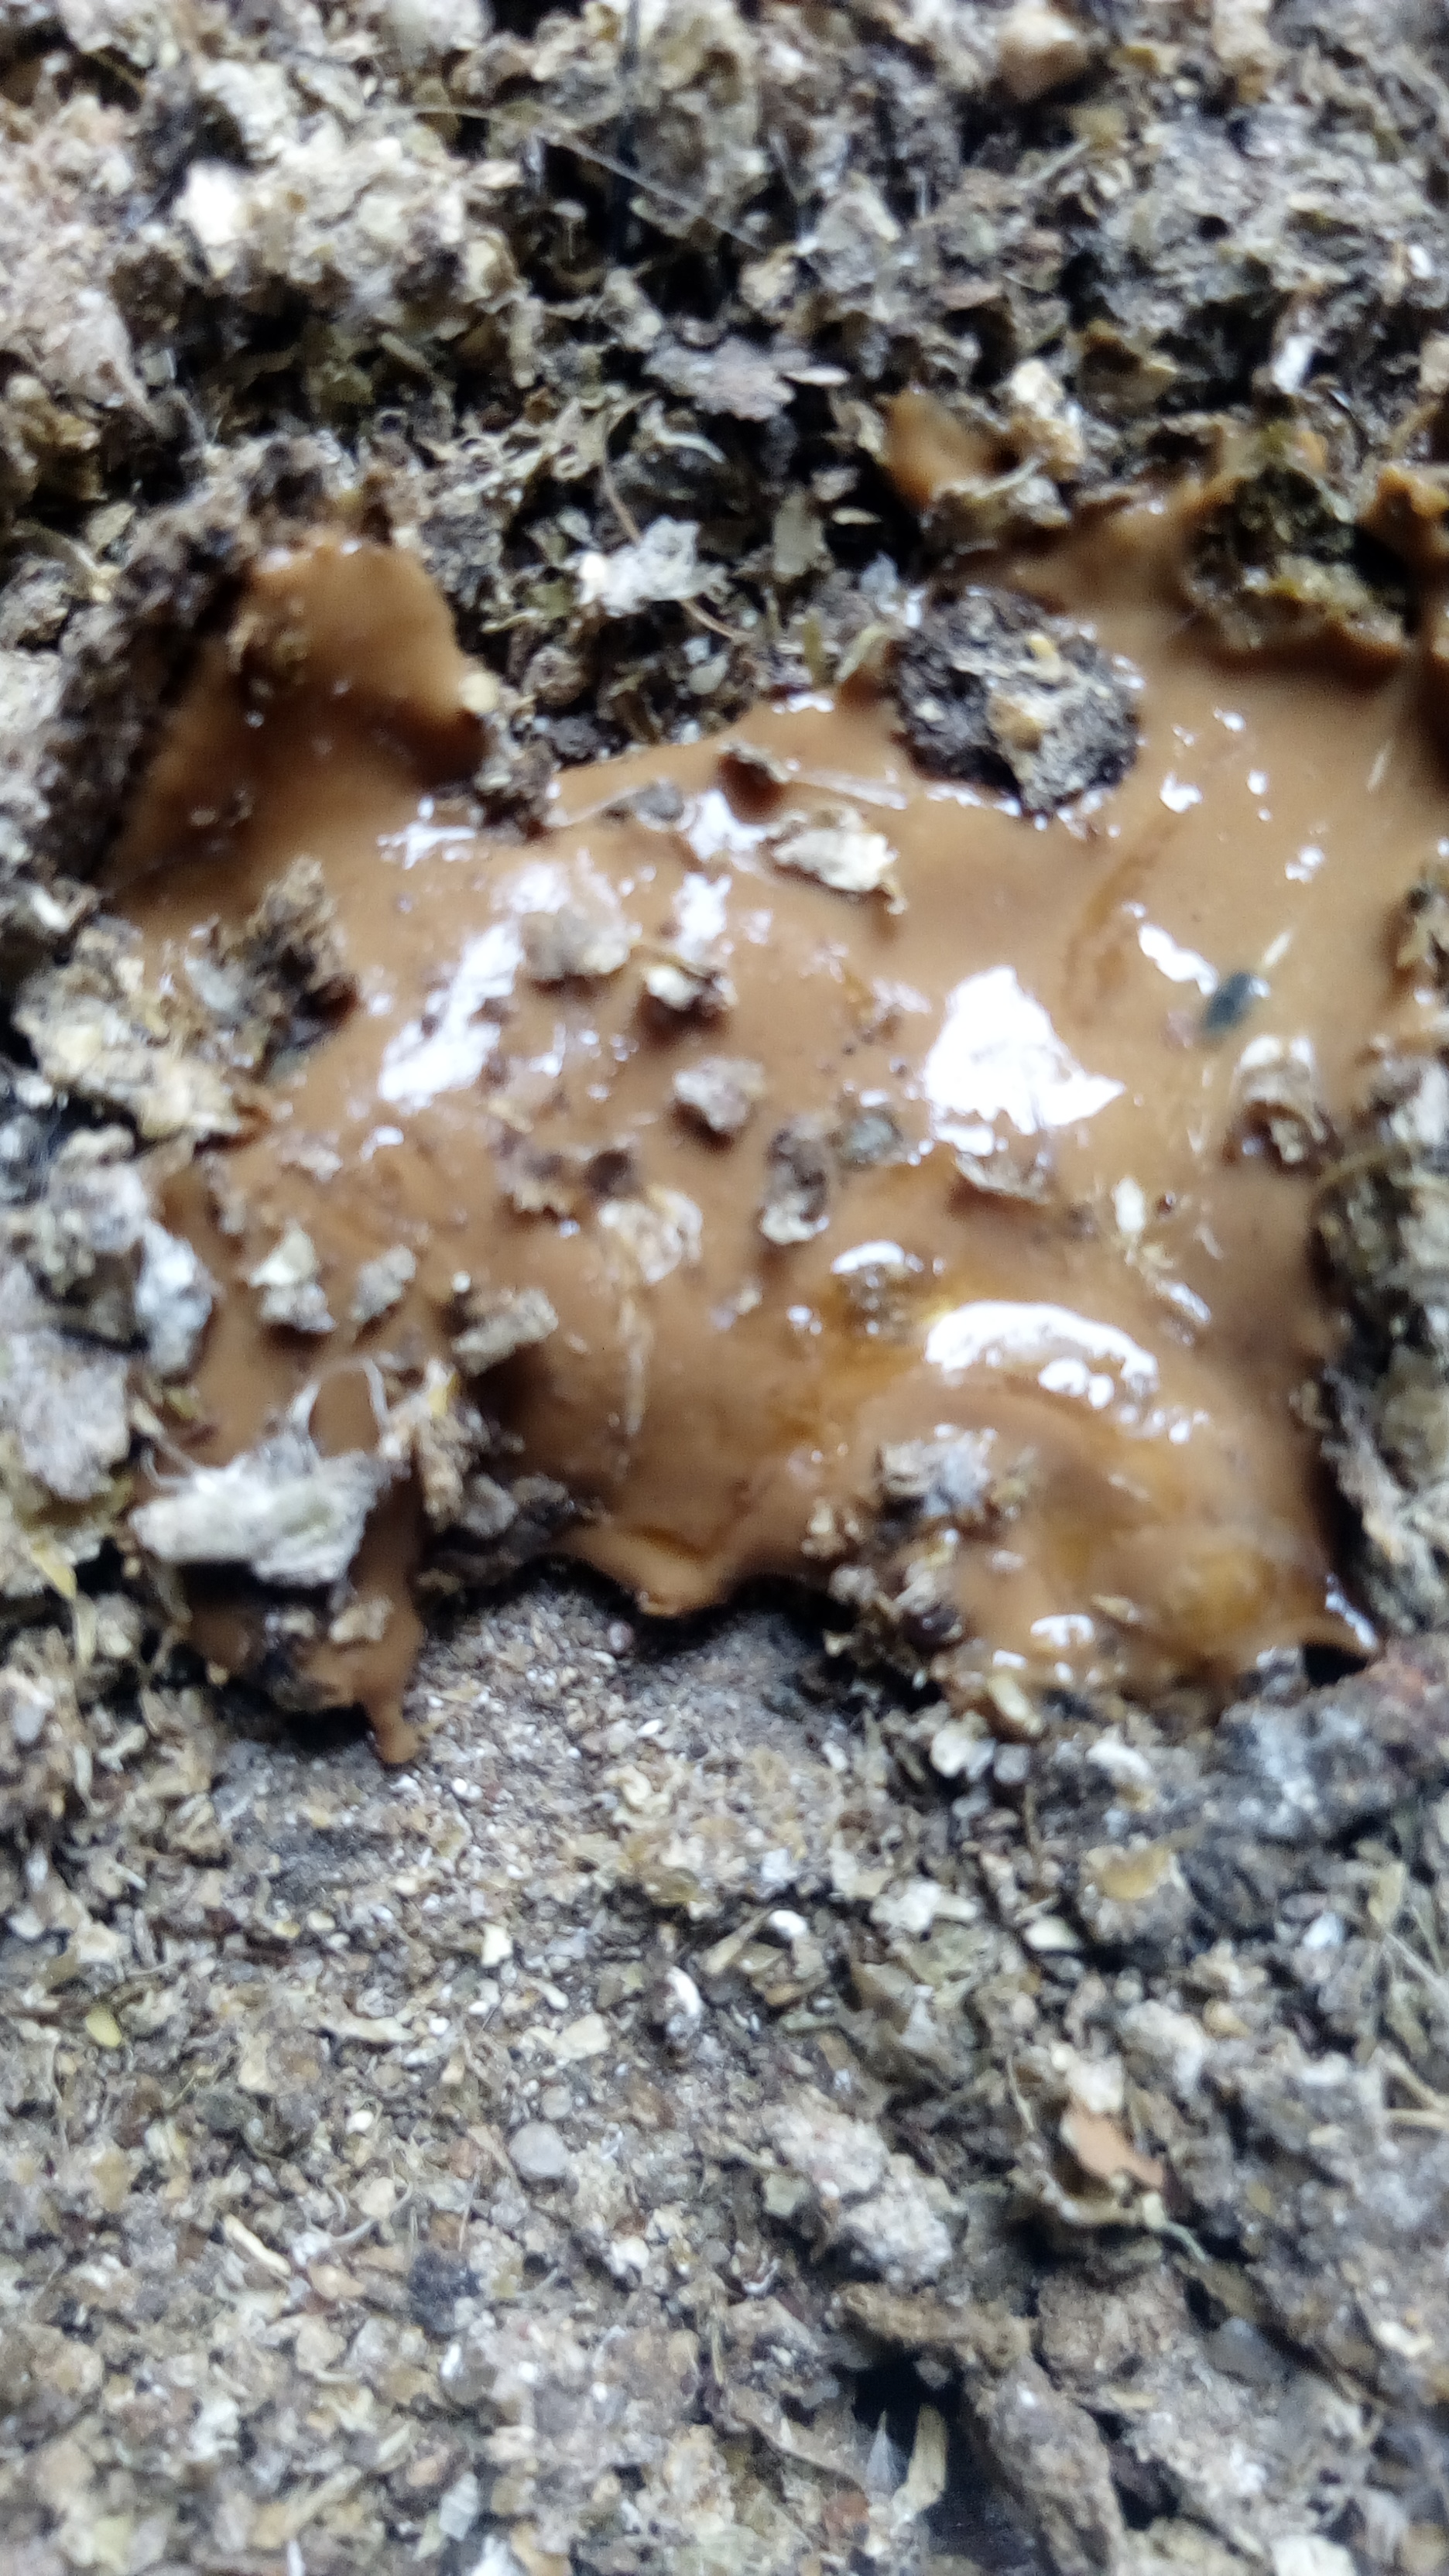
PCR-confirmed diagnosis: Coccidiosis